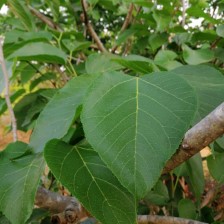
Variety: TaiwanMeacho